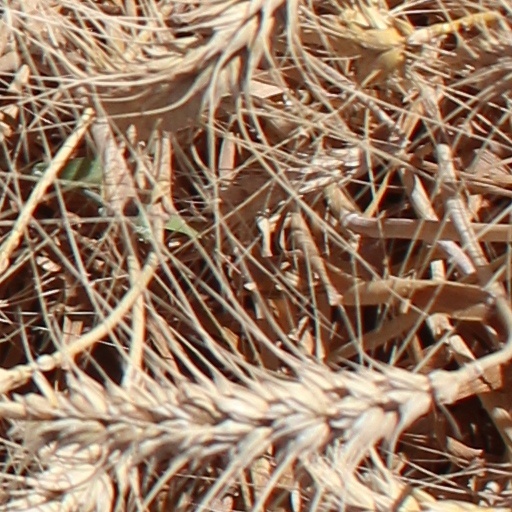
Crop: wheat